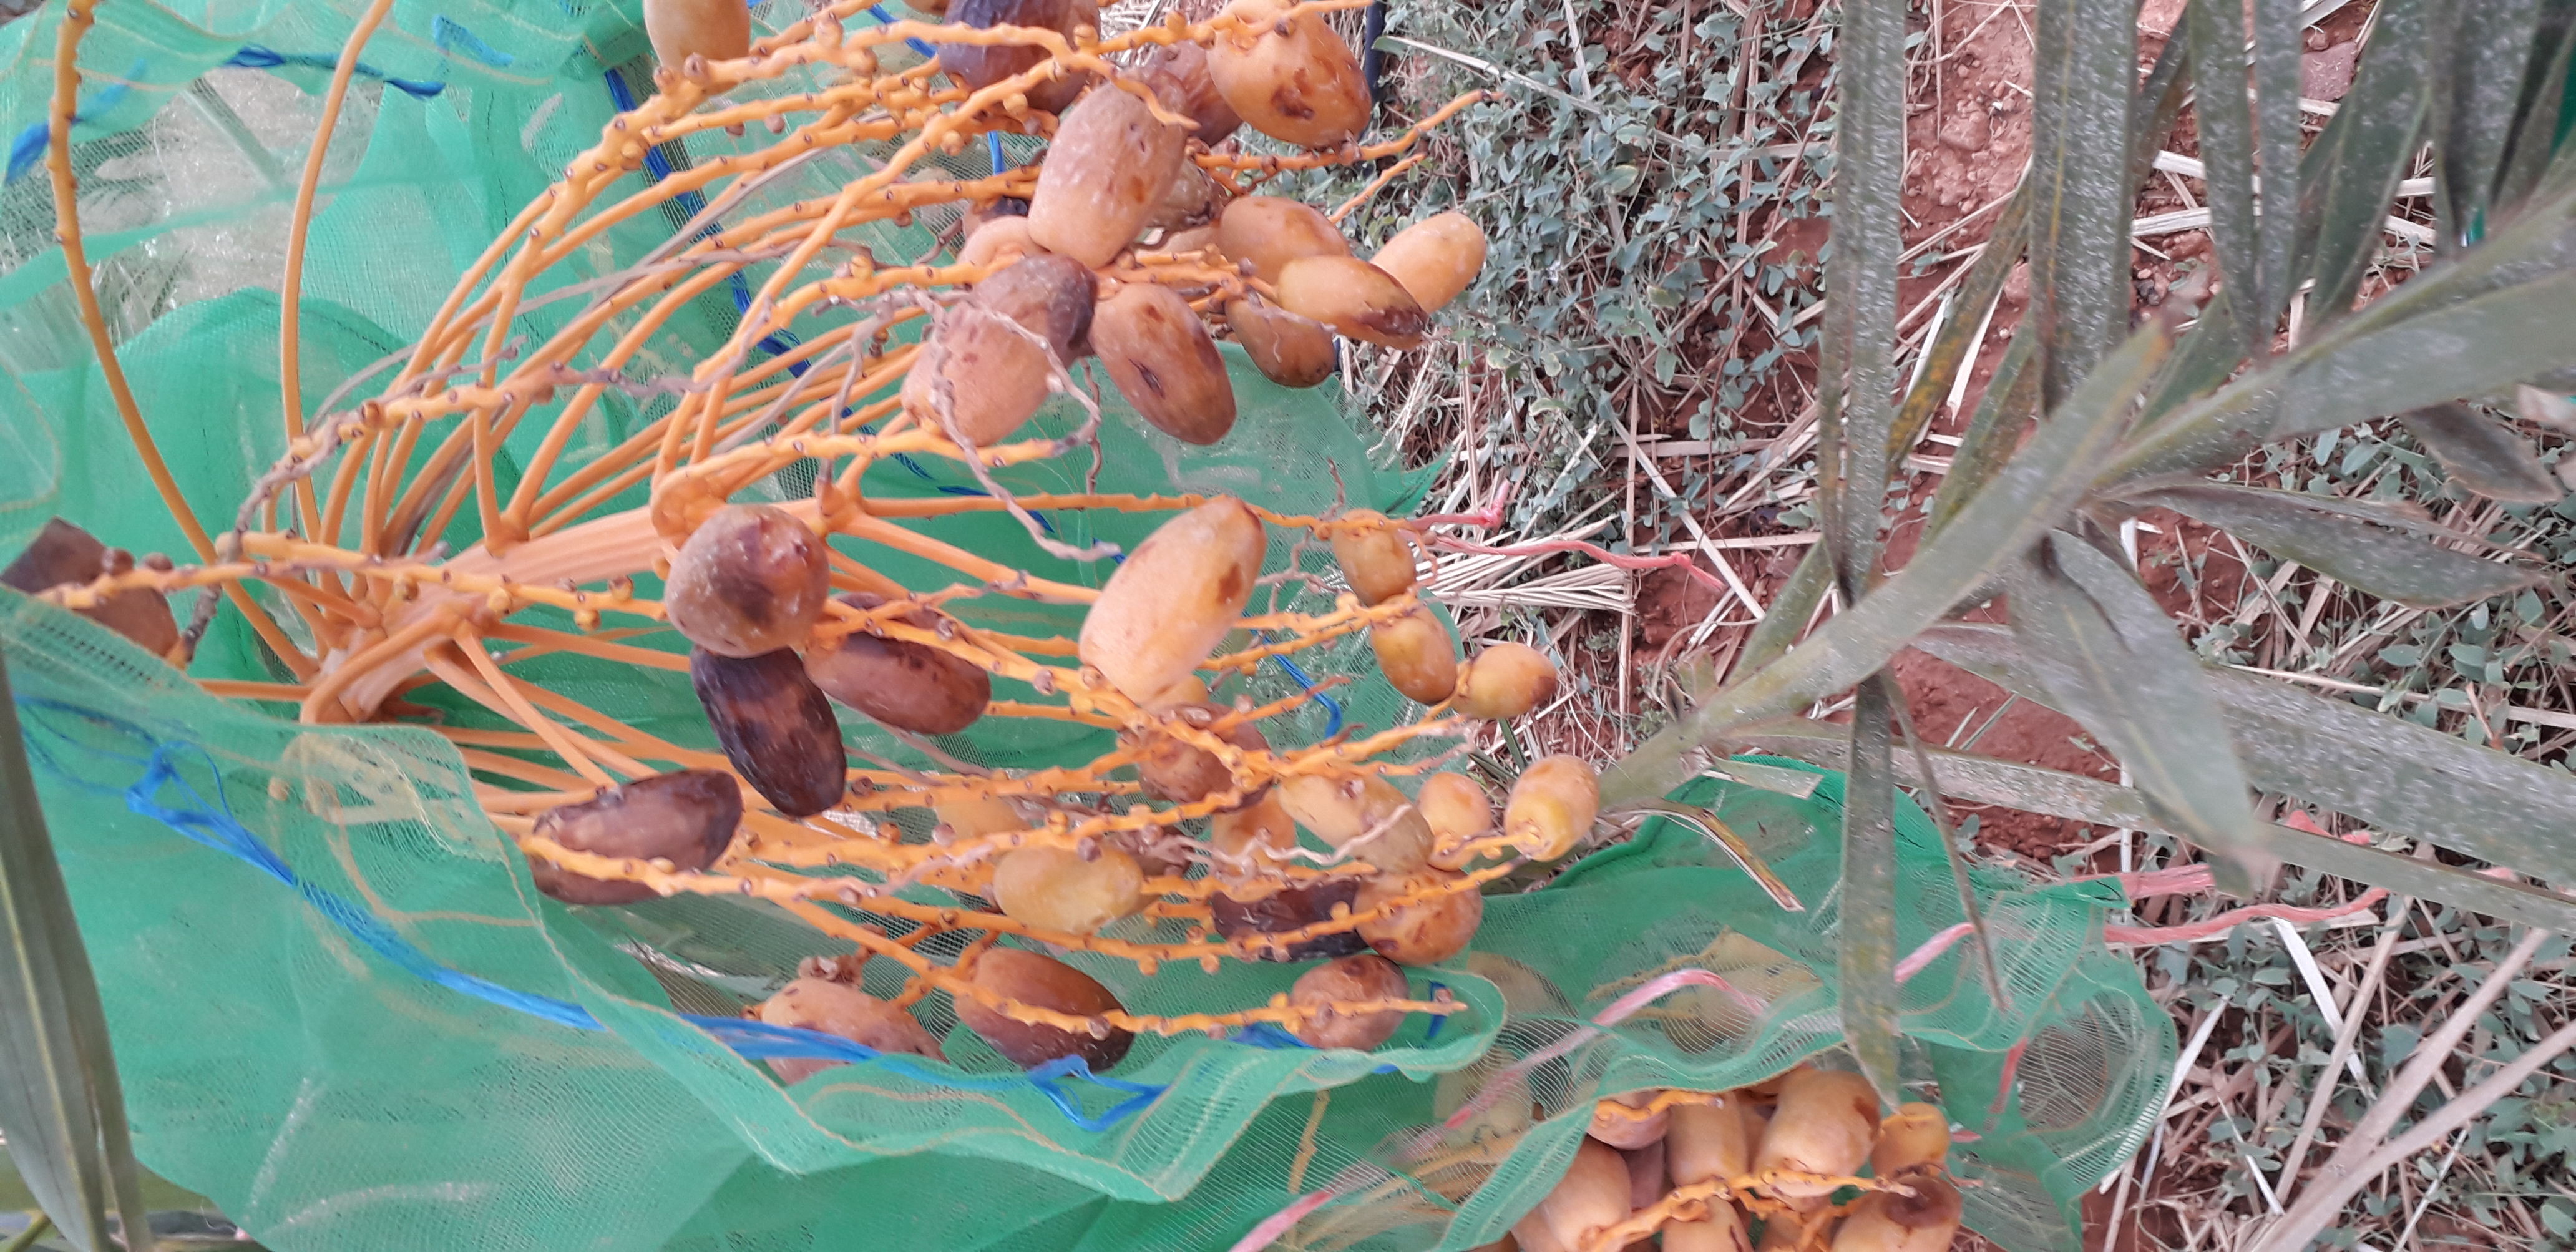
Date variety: Boumajhoul